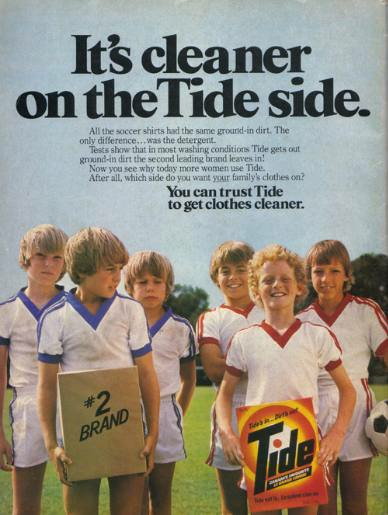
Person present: Yes